Printmaking

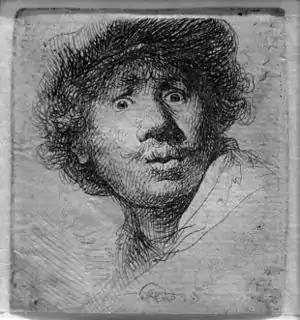
Rembrandt, "Self-portrait", etching,

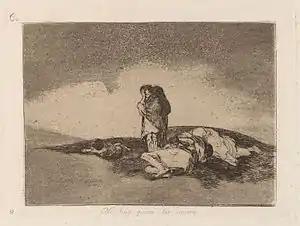
Francisco Goya, "There is No One To Help Them," "Disasters of War" series, aquatint

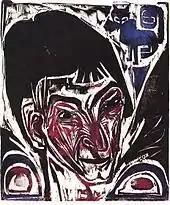
Ernst Ludwig Kirchner, "Portrait of Otto Müller", 1915

Printmaking is the process of creating artworks by printing, normally on paper, but also on fabric, wood, metal, and other surfaces. "Traditional printmaking" normally covers only the process of creating prints using a hand processed technique, rather than a photographic reproduction of a visual artwork which would be printed using an electronic machine (a printer); however, there is some cross-over between traditional and digital printmaking, including risograph.